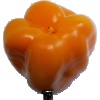
Label: Pepper Yellow 1